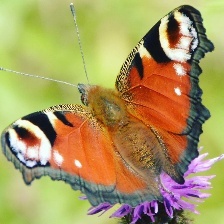
Species: PEACOCK
Butterfly family (ImageNet category): admiral